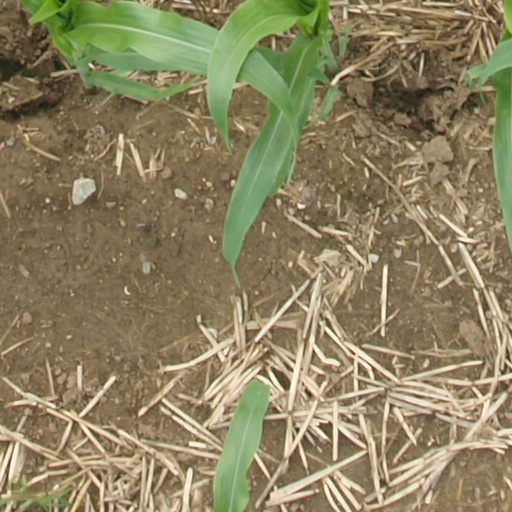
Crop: maize; corn